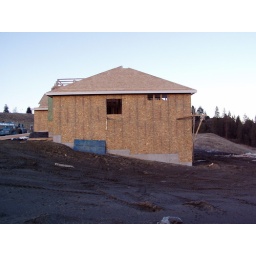
Large window is in master bath; smaller windows are in master bedroom